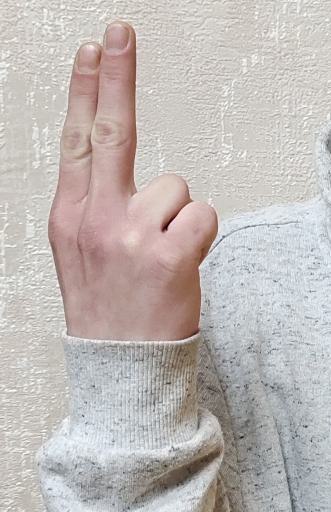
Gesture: two_up_inverted